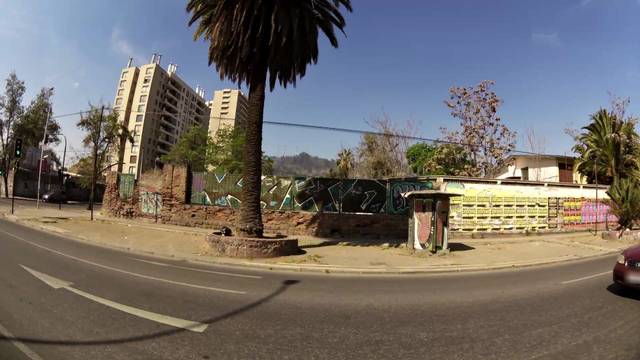
Region: Chile
Coordinates: -33.421, -70.651